Wid Conroy

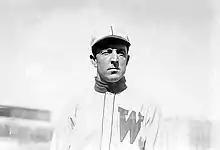
Conroy 1911

William Edward "Wid" Conroy (April 5, 1877 – December 6, 1959) was an American Major League Baseball player active during the first decade of the 20th century.